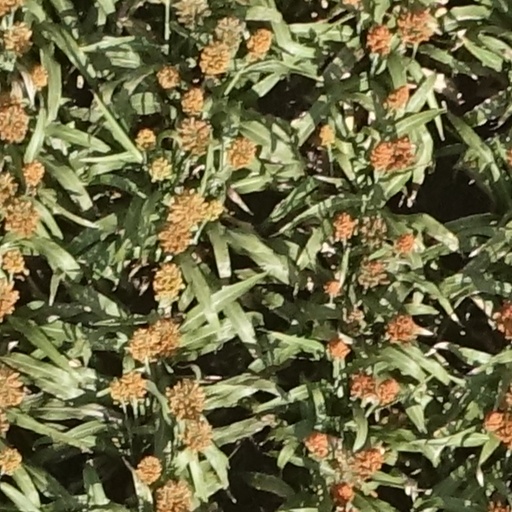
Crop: sorghum